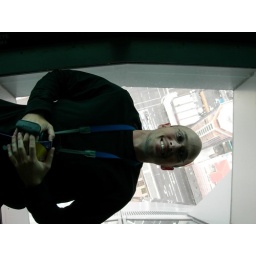
This is Jason lying on the glass floor of the Sky Tower over Auckland.